John Smith (explorer)

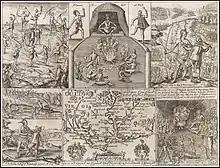
1624 John Smith's "The Generall Historie of Virginia"

The Captain John Smith Monument currently lies in disrepair off the coast of New Hampshire on Star Island, part of the Isles of Shoals. The original monument was built in 1864 to commemorate the 250th anniversary of Smith's visit to what he named Smith's Isles. It was a series of square granite slabs atop one another, with a small granite pillar at the top (see adjacent image). The pillar featured three carved faces, representing the severed heads of three Turks that Smith lopped off in combat during his stint as a soldier in Transylvania.